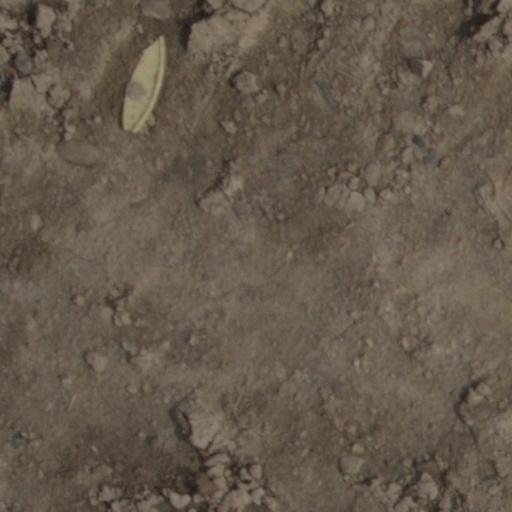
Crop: wheat